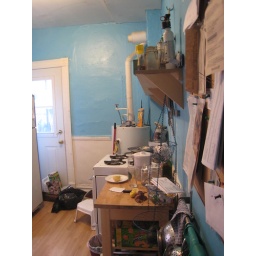
gas stove and hot water heater are in the kitchen